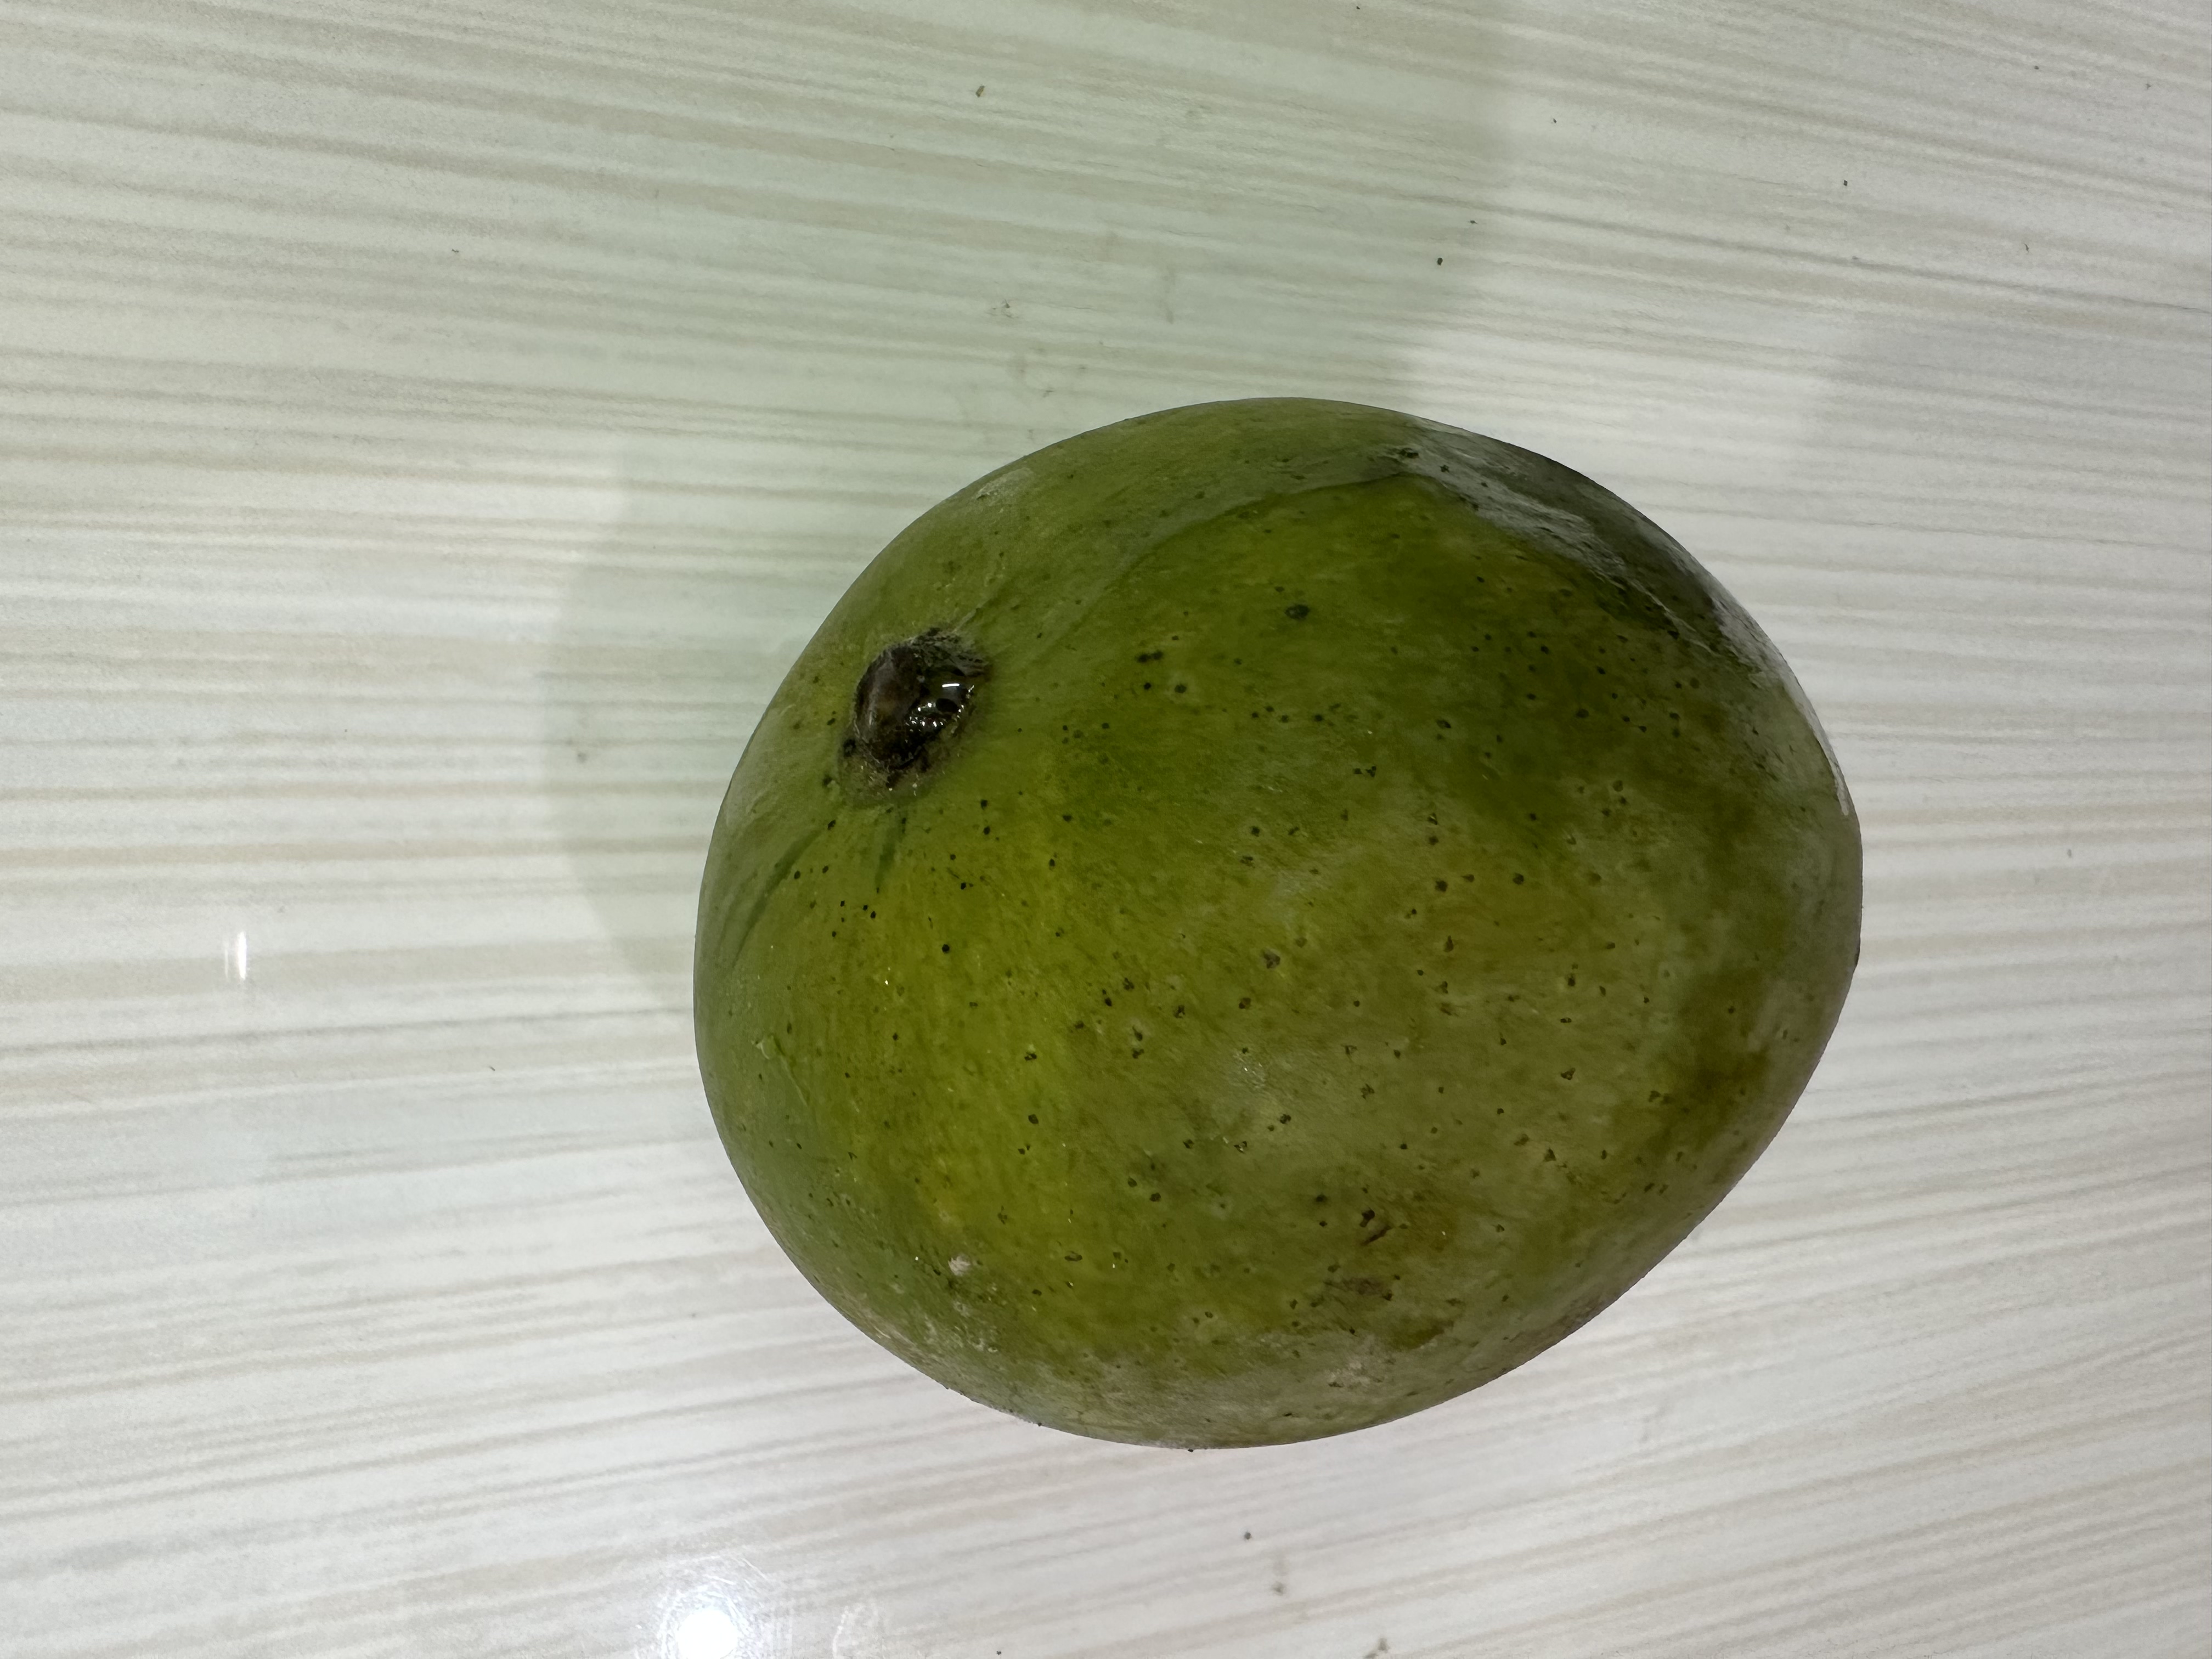
Mango variety: Harivanga